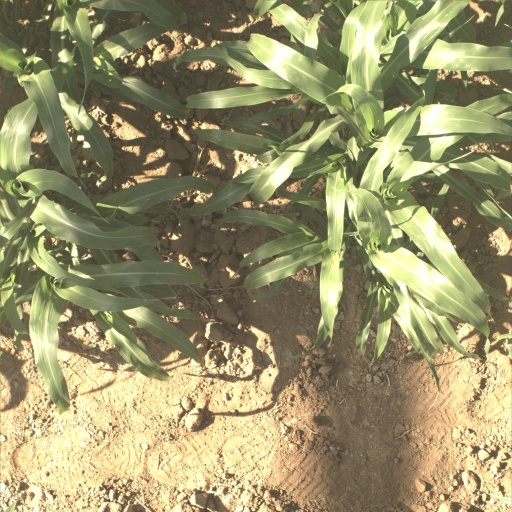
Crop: sorghum